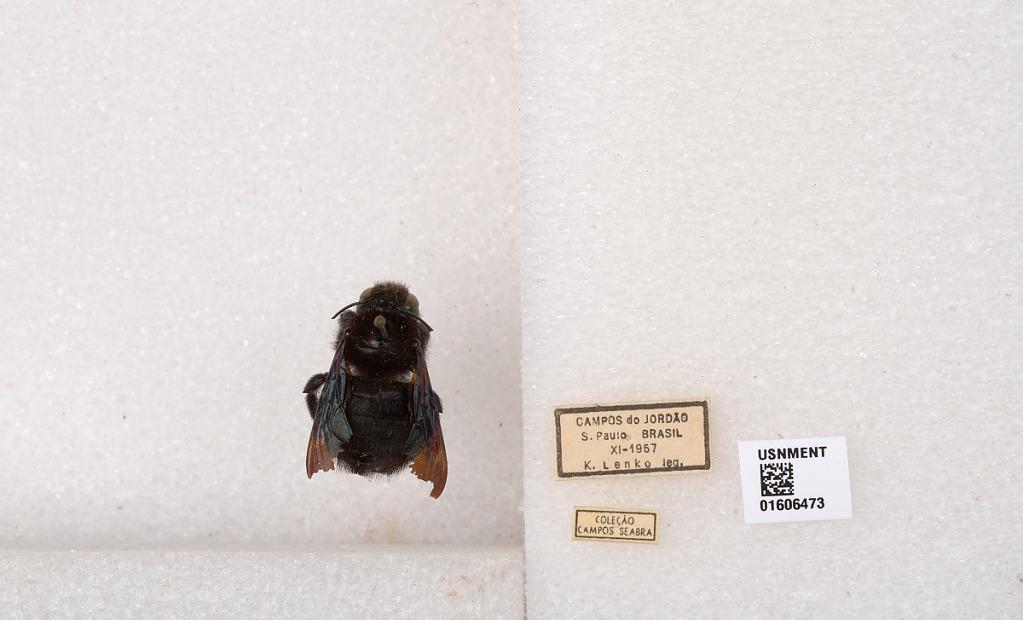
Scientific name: Xylocopa (Dasyxylocopa) bimaculata Friese
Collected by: K. Lenko
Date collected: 1957-11-1
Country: Brazil
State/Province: Sao Paulo
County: Campos do Jordao
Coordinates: -22.7389, -45.5873